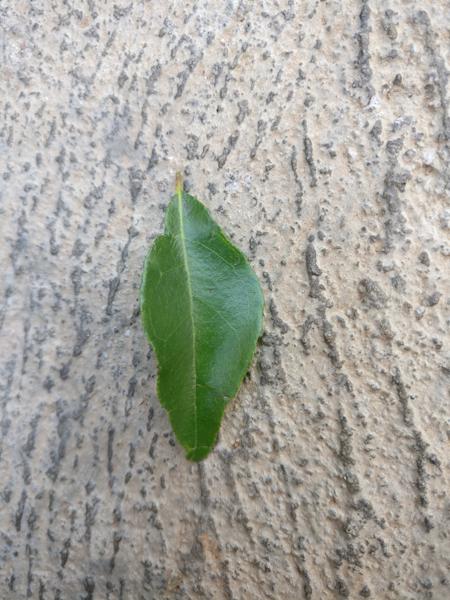
Plant: Curry